IBM PS/2 Note and PS/note

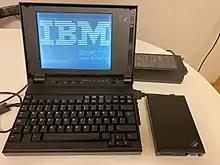
IBM PS/2 Note N33 SX with external floppy drive

The "PS/2 Model N33 SX" (also known as "PS/2 note N33 SX") was the first Western-released notebook-sized computer from IBM which was announced in 1991. This model was based on the AT-bus and had between 2 or 6MB RAM. It has a 9.5" 16-greyscale VGA LCD (640x480), external 1.44MB floppy connector, expansion ports and a 40MB or 80MB HDD, and weighs . There were two versions with one based on the original Japanese 12Mhz PS/55 Note and the other based on the Japanese 16Mhz N23 SX. The main two changes is that neither had internal floppy drives and they both had a Western keyboard.